Mare Fecunditatis

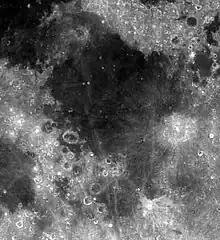
Mare Fecunditatis

Mare Fecunditatis (Latin "fēcunditātis", the "Sea of Fecundity" or "Sea of Fertility") is a lunar mare in the eastern half of the visible Moon. The mare has a maximum diameter of 840 km.